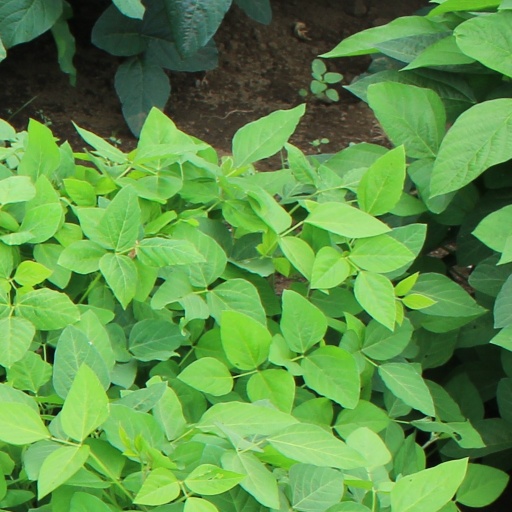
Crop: soybean